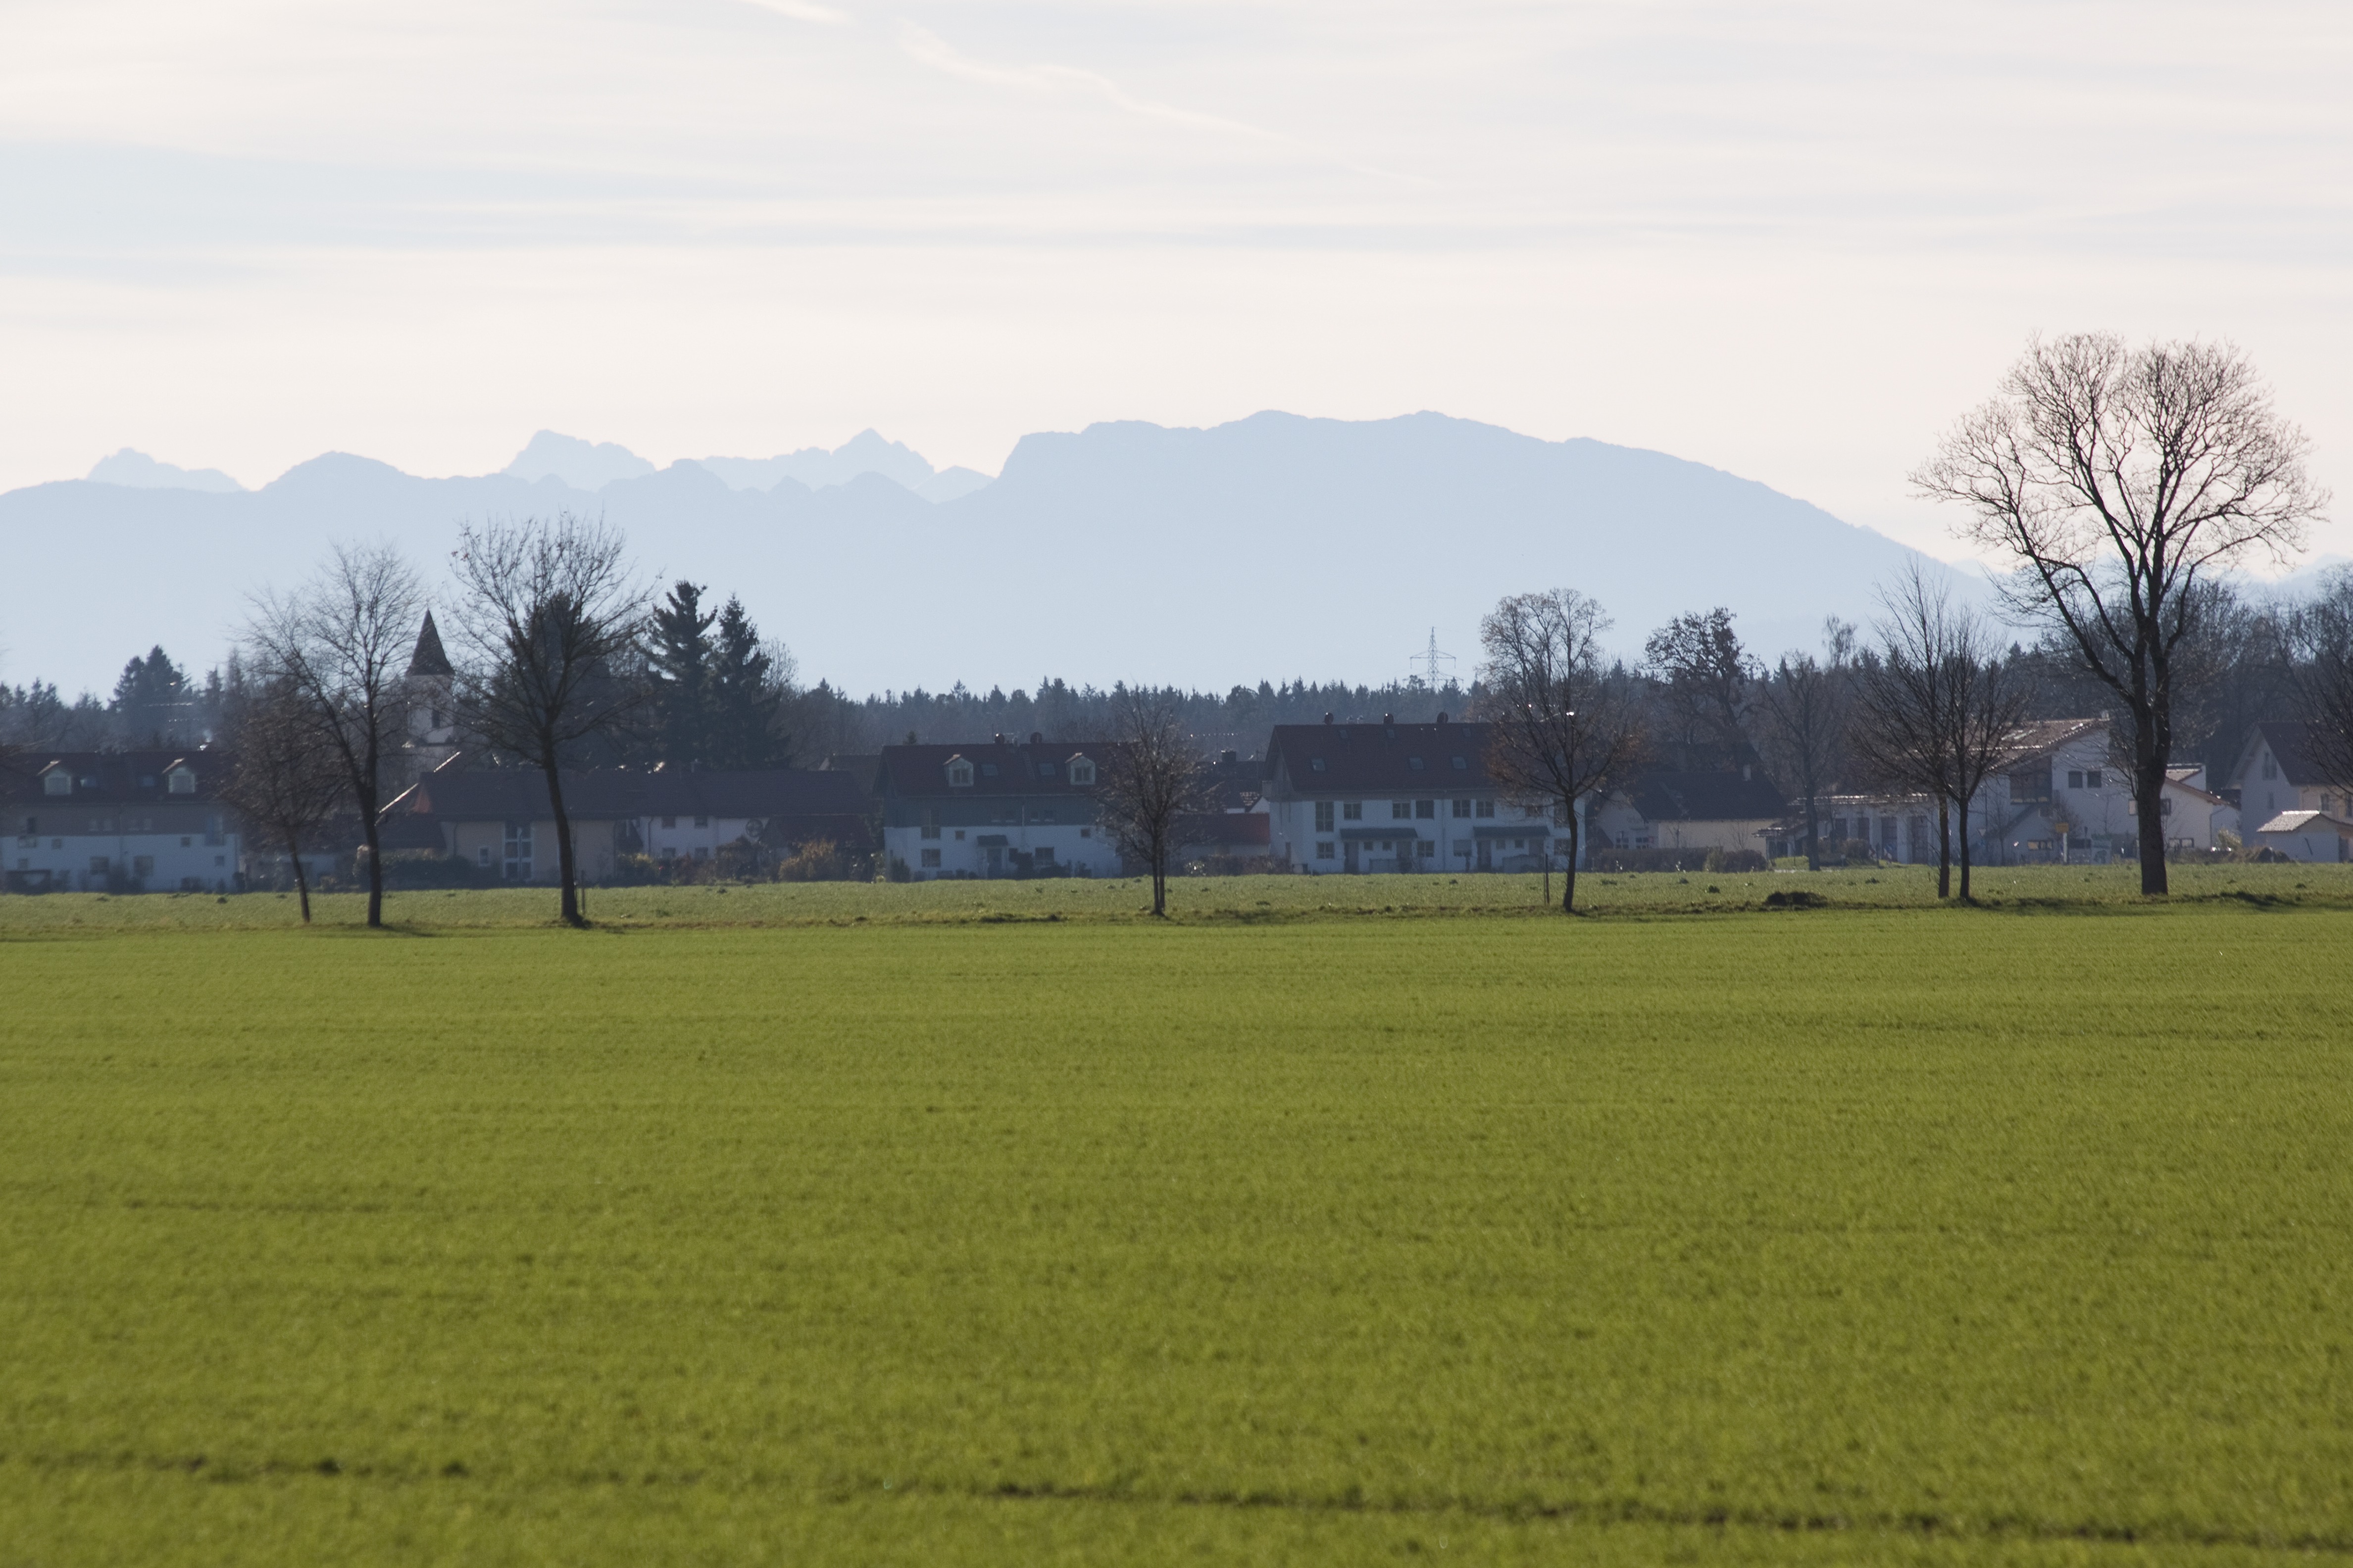
landscape, tree, grass, horizon, structure, field, farm, lawn, meadow, prairie, hill, panorama, village, spring, green, pasture, agriculture, plain, trees, grassland, homes, rural area, distant view, paddy field, hair dryer, natural environment, grass family, sport venue